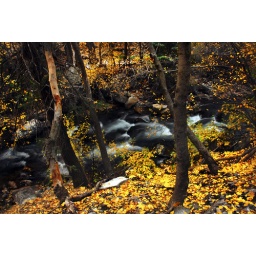
american fork river in canyon fall colors distant